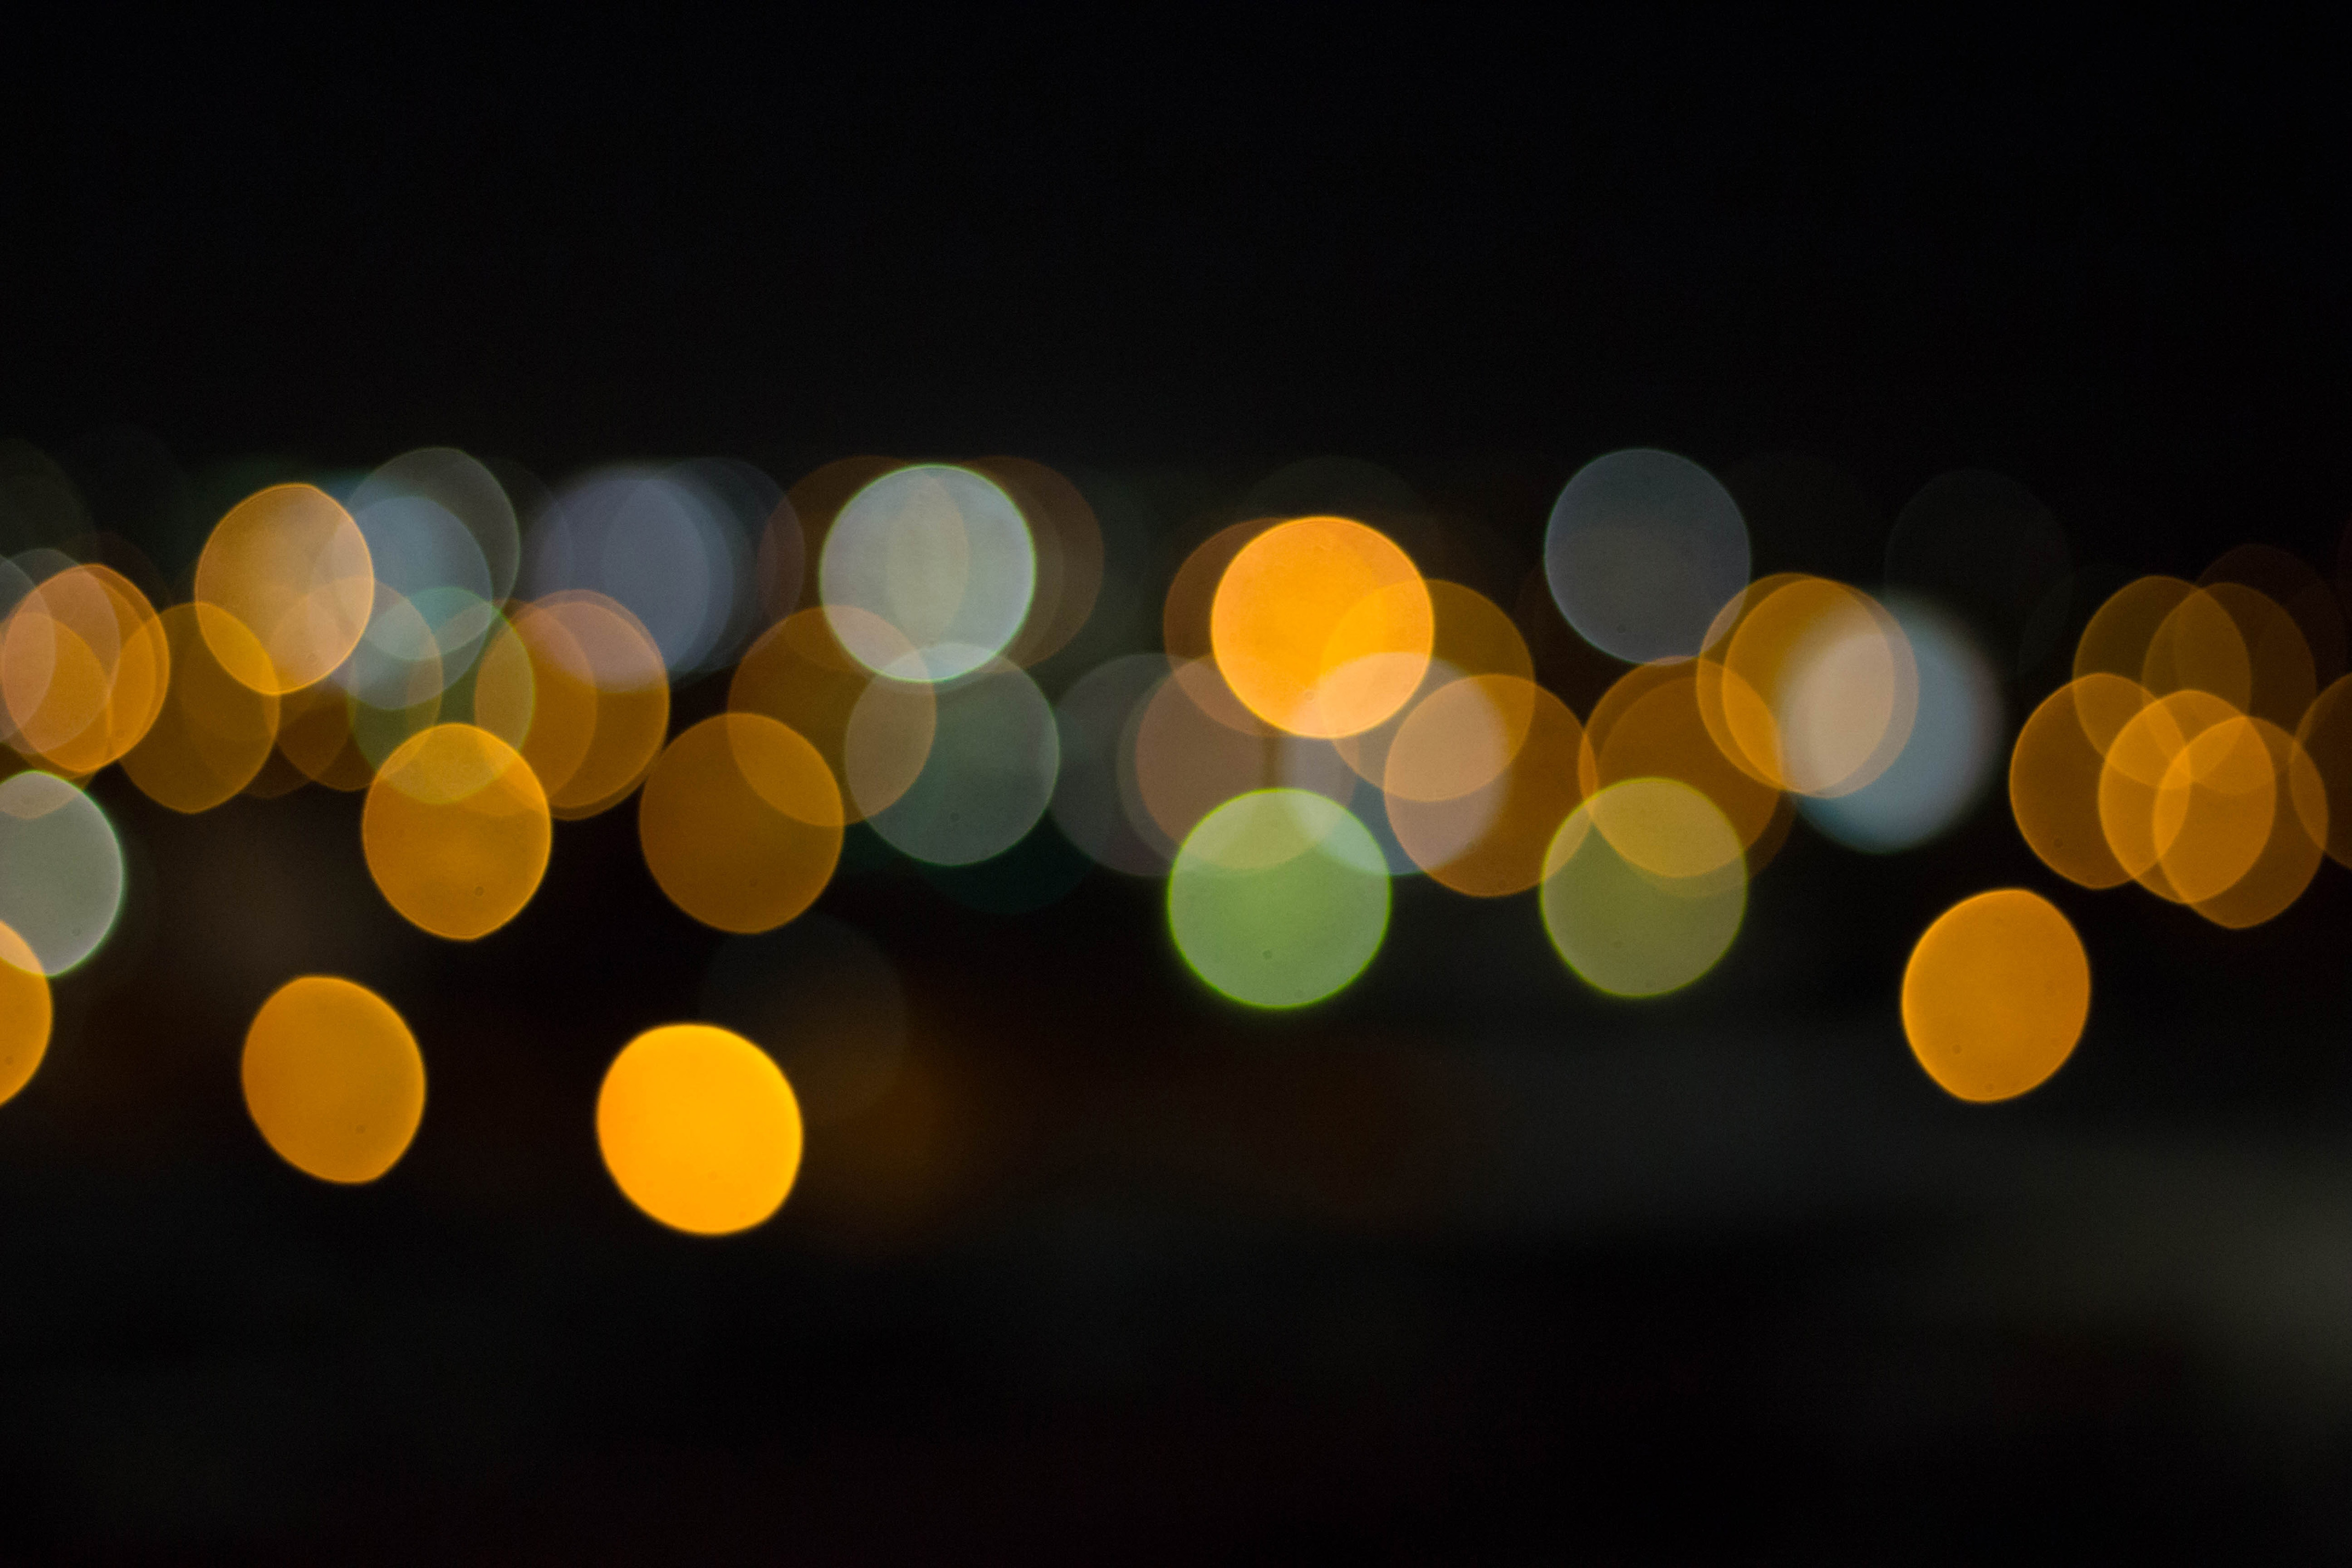
light, yellow, lighting, orange, night, amber, circle, sky, midnight